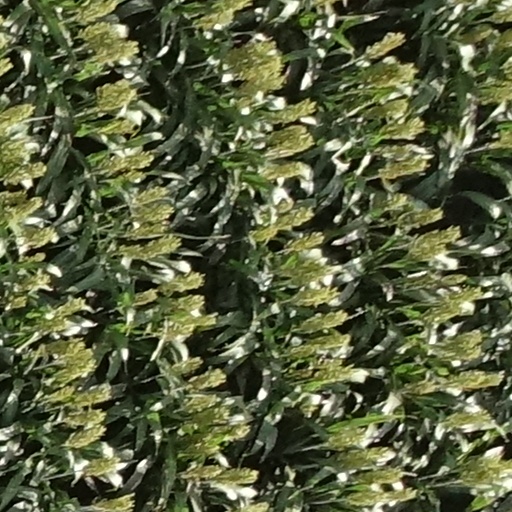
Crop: sorghum